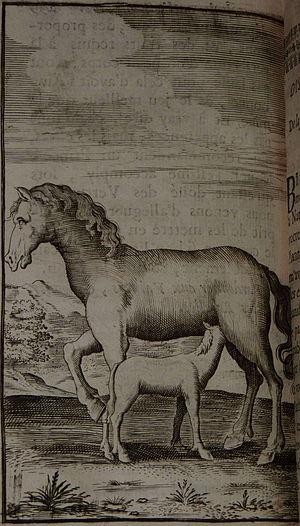
Livre Recueil d'Emblêmes ou tableau des sciences et des vertus morales par I. Baudoin, de l'académie françoise Tome I A Paris chez Jean Cochart, au cinquième pillier de la grande salle du Palais au S. Esprit. M. DC. LXXXV. Avec Privilege du Roy. Livre illustré par Marie Briot